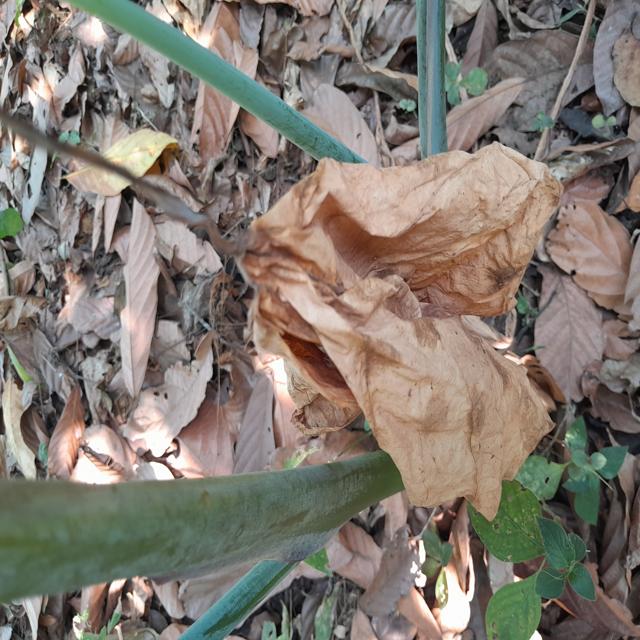
Label: Late_Blight